Microcredit

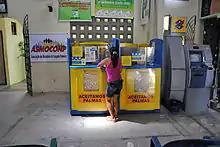
Many microfinance institutions also offer savings facilities, such as Banco Palma in Brazil, shown here.

Many scholars and practitioners suggest an integrated package of services ("a credit-plus" approach) rather than just providing credits. When access to credit is combined with savings facilities, non-productive loan facilities, insurance, enterprise development (production-oriented and management training, marketing support) and welfare-related services (literacy and health services, gender and social awareness training), the adverse effects discussed above can be diminished. Some argue that more experienced entrepreneurs who are getting loans should be qualified for bigger loans to ensure the success of the program.